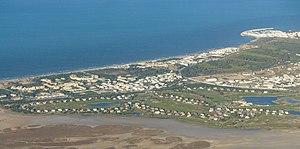
Nouvelle zone touristique de Gammarth
Gammarth est une ville située au nord-est de Tunis. Elle est rattachée à la municipalité de La Marsa dont elle constitue un arrondissement.